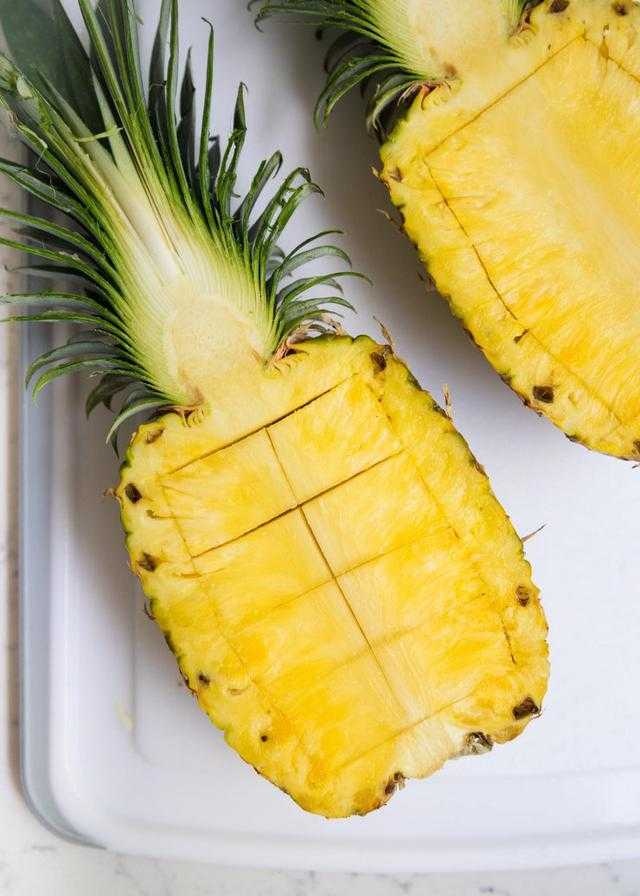
Label: Pineapple